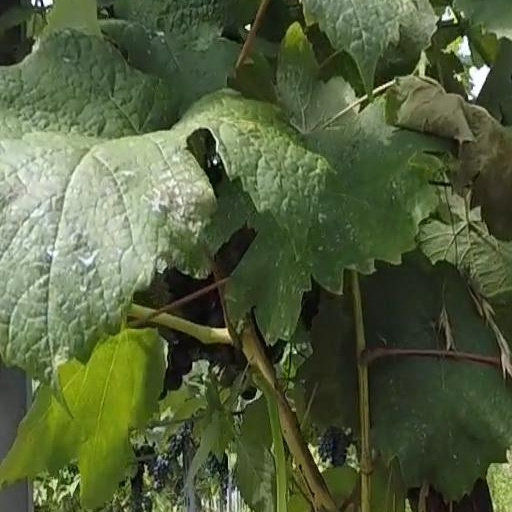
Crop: grape